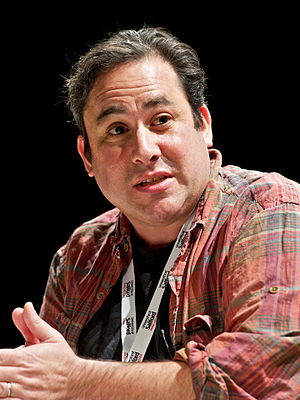
Josh Weinstein
Josh Weinstein er en amerikansk manuskriptforfatter, som er bedst kendt for sit arbejde på serien The Simpsons. Sammen med sin skrivemakker Bill Oakley var Weinstein producent og showrunner i syvende og ottende sæson.